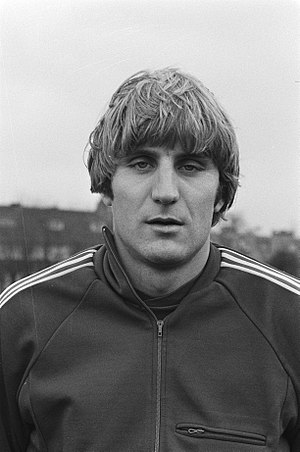
Jan Ceulemans
Jan Ceulemans er en tidligere belgisk fodboldspiller og senere fodboldtræner, der spillede som offensiv midtbanespiller hos de belgiske klubber Lierse SK samt Club Brugge. Hans karriere strakte sig fra 1974 til 1992.